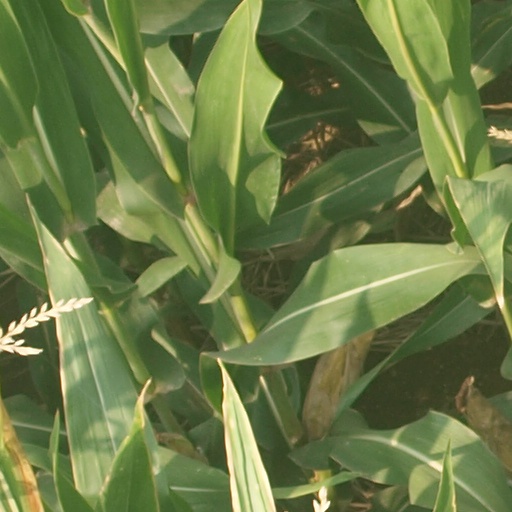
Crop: maize; corn